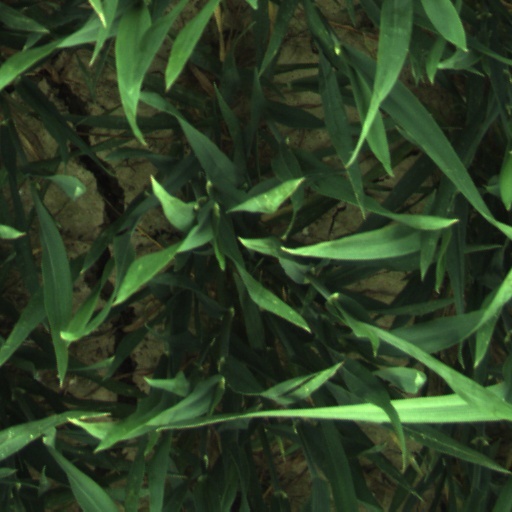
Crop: wheat